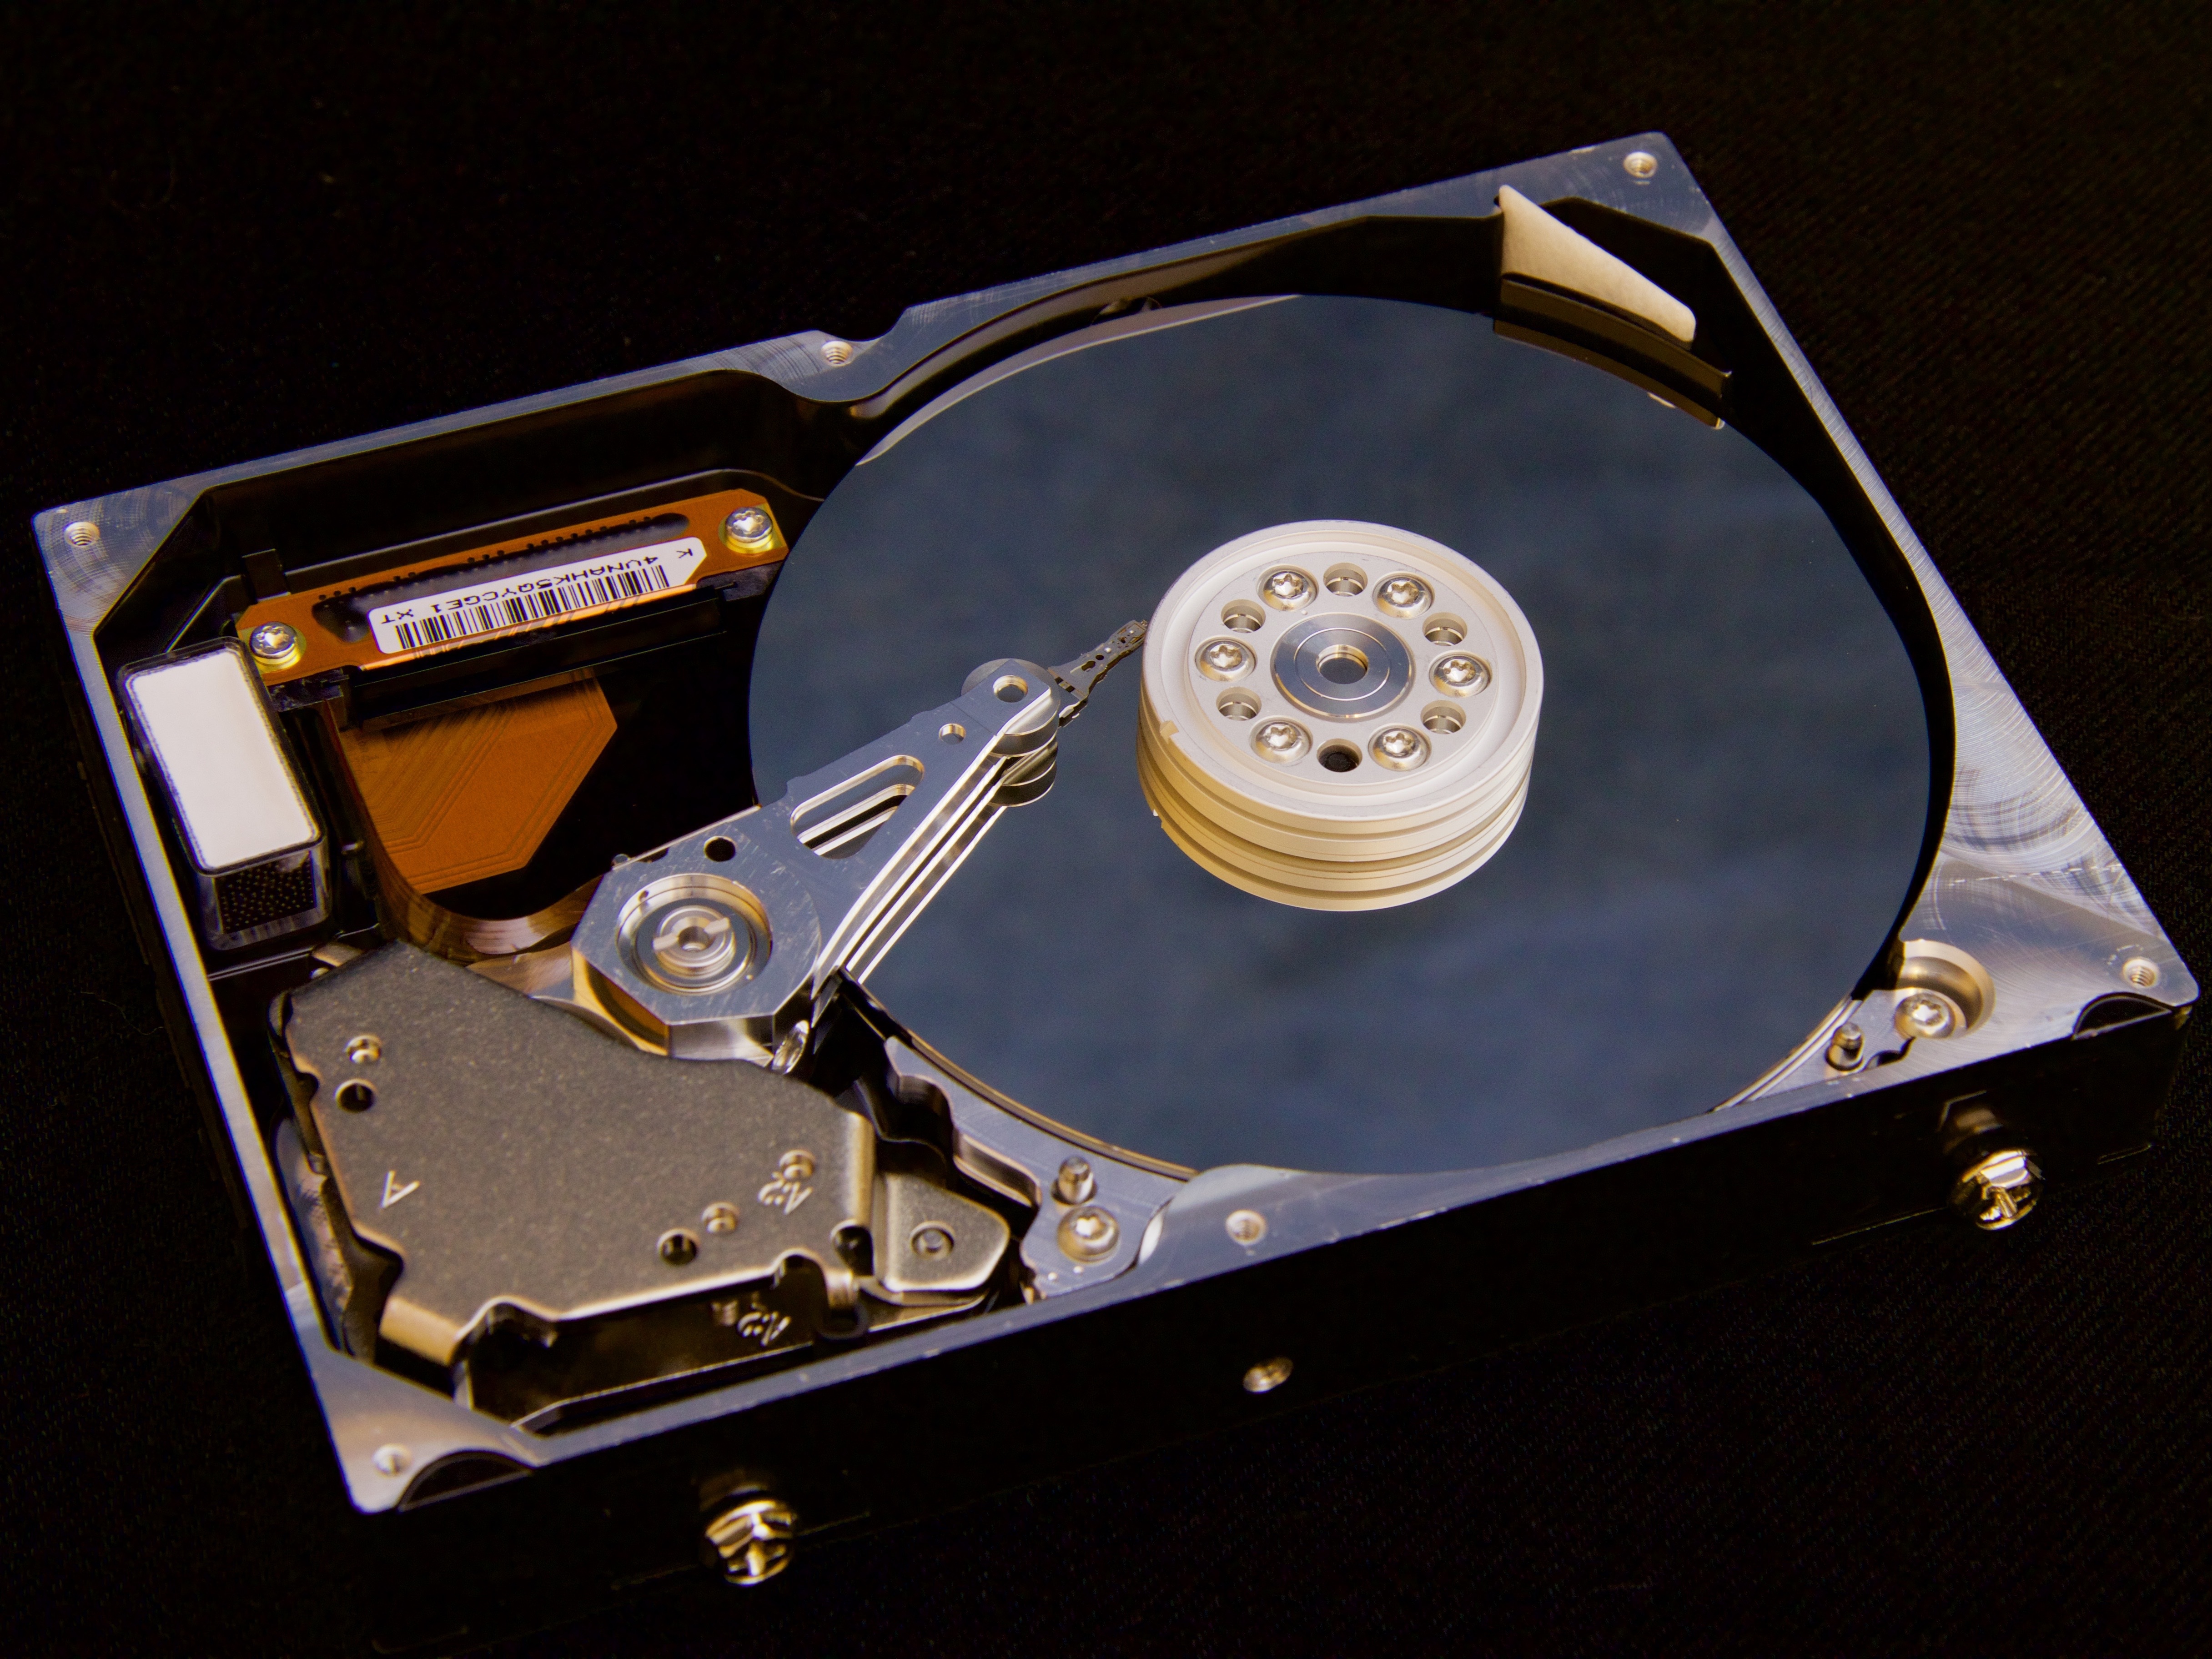
technology, reader, pc, it, disc, hard drive, reading arm, hard disk drive, electronic device, computer hardware, compact disc, data storage device